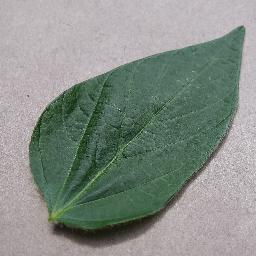
Label: Soybean___healthy